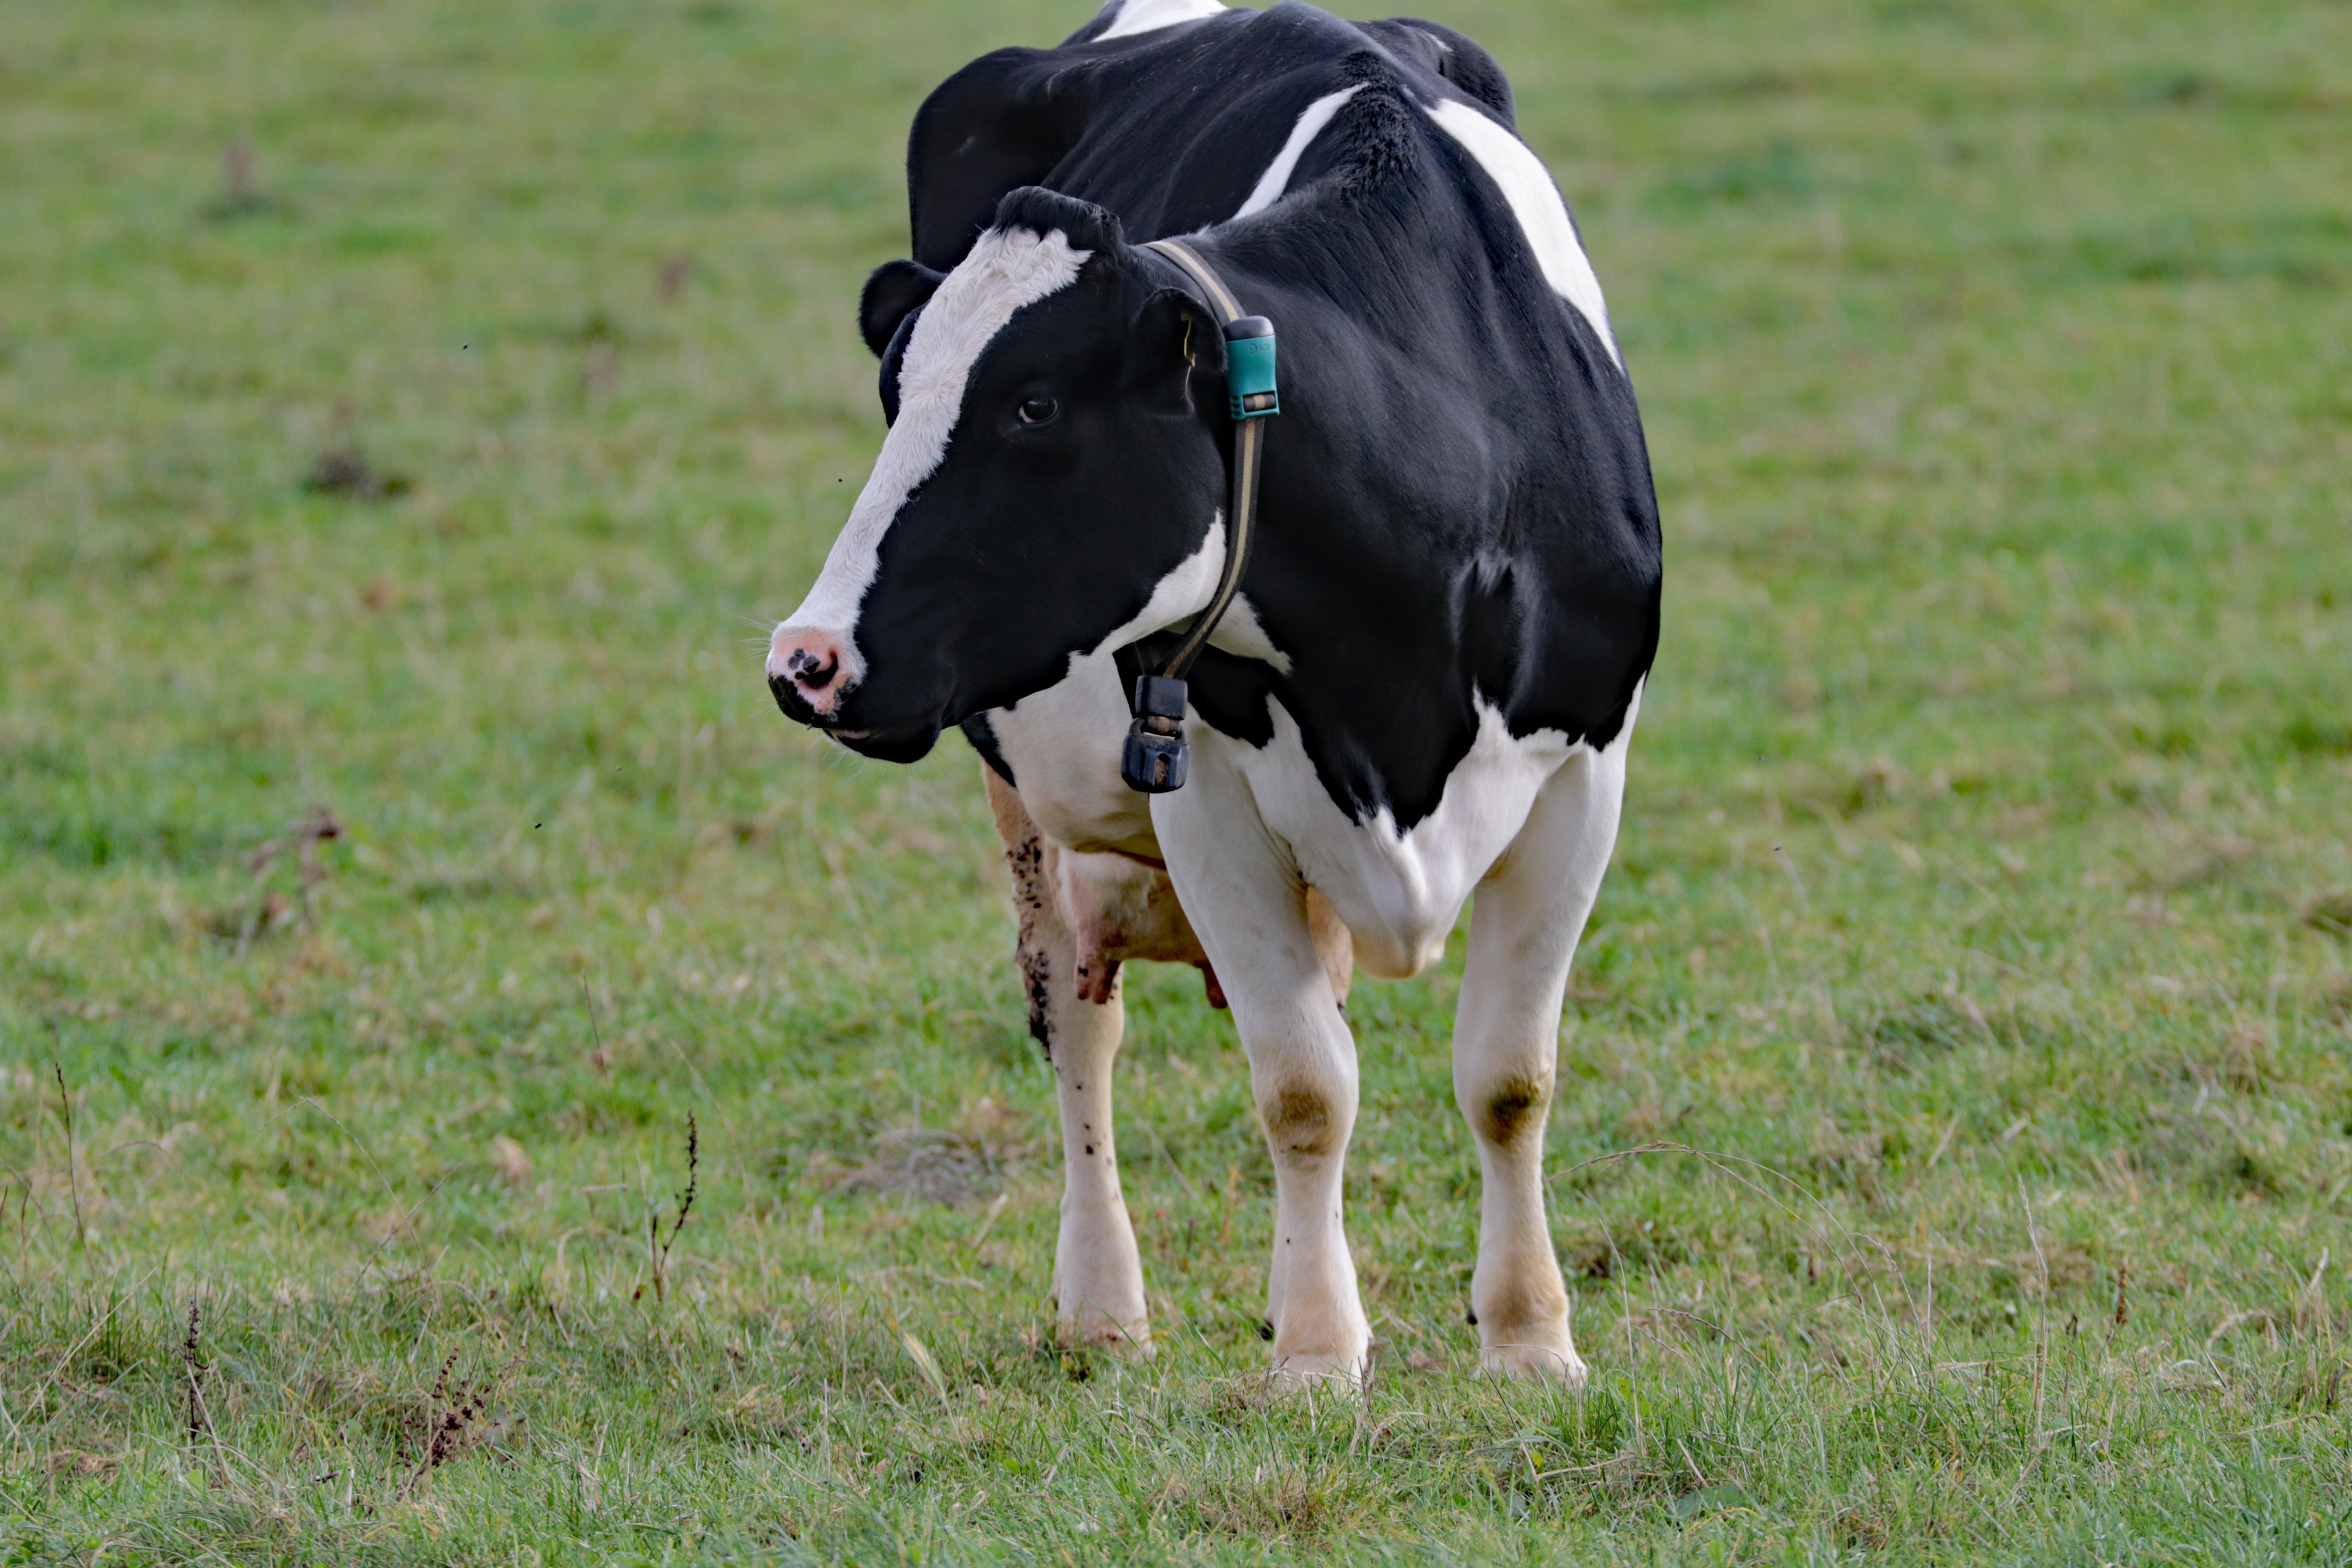
nature, grass, field, farm, meadow, animal, standing, cow, cattle, herd, farming, pasture, grazing, livestock, natural, mammal, stallion, agriculture, milk, grassland, vertebrate, mare, habitat, dairy, udder, frisian, rural area, dairy cow, cattle like mammal, mustang horse, cow goat family